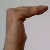
The image shows a hand gesture representing a space in Indian Sign Language.